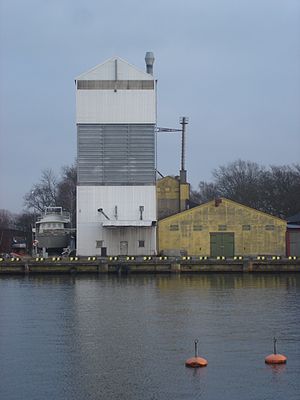
Mörbylånga
Mörbylånga havn
Mörbylånga er en by i Mörbylånga kommune i Kalmar län på Öland i Sverige. Selv om Mörbylånga er hovedby i den kommune, den har lagt navn til, er Färjestaden kommunens største by.